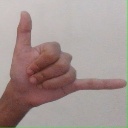
अक्षर: द